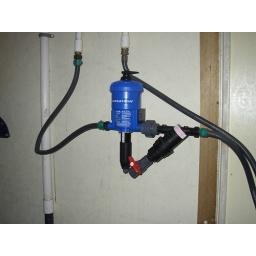
D25RE2 in a pig house 12